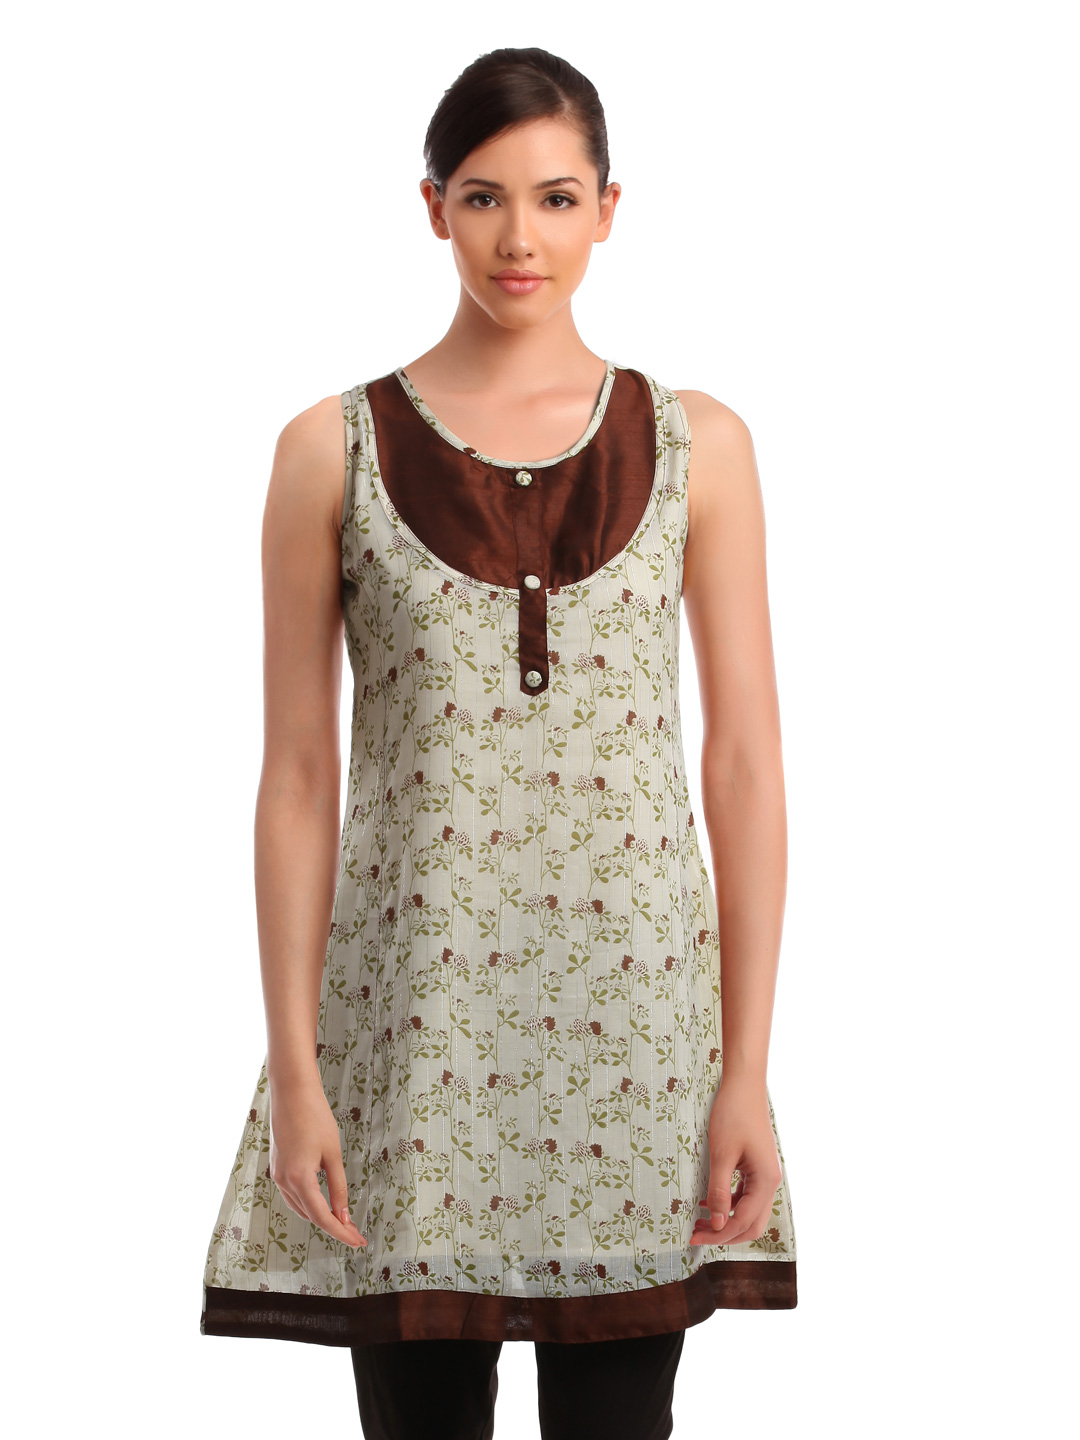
Ayaany Women Printed Cream Kurta
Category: Apparel / Topwear / Kurtas
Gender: Women
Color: Cream
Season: Fall 2012
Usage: Ethnic